Art gallery

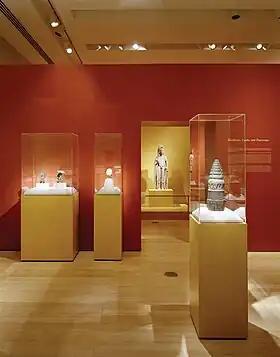
A museum gallery at the Asia Society in Manhattan

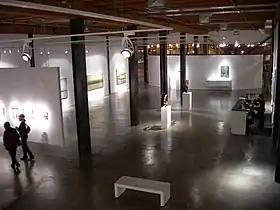
A commercial gallery (Foster/White) in Seattle, Washington

An art gallery is a room or a building in which visual art is displayed. In Western cultures from the mid-15th century, a gallery was any long, narrow covered passage along a wall, first used in the sense of a place for art in the 1590s. The long gallery in Elizabethan and Jacobean houses served many purposes including the display of art. Historically, art is displayed as evidence of status and wealth, and for religious art as objects of ritual or the depiction of narratives. The first galleries were in the palaces of the aristocracy, or in churches. As art collections grew, buildings became dedicated to art, becoming the first art museums.